Keystone Oaks School District

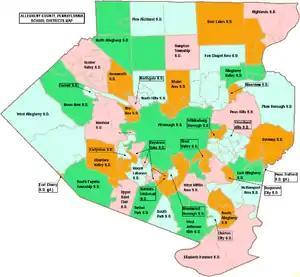

Keystone Oaks School District is a small, public school district in suburban Pittsburgh, Pennsylvania. The district consists of 3 non-contiguous communities and encompasses approximately . It was formed in 1965 after the merger of three smaller districts serving Dormont, Castle Shannon (except for a portion that is served by the Bethel Park School District), and Green Tree. The district's name refers to a "key" to a door for Dormont, a "stone" in a castle for Castle Shannon and the "oaks" of Green Tree.